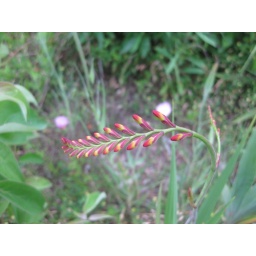
This popped up in the flower bed and we have no idea what it is, other than pretty